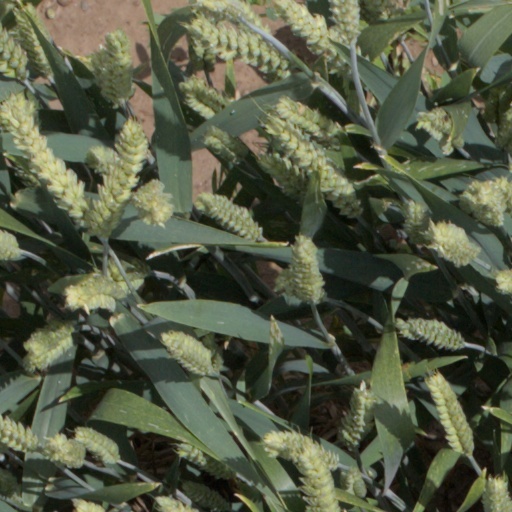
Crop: wheat